Catholic youth sports associations of French Algeria

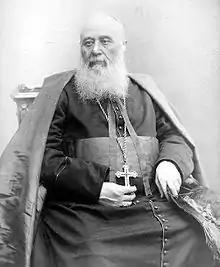
Cardinal Charles Martial Lavigerie (1825–1892), Archbishop of Algiers and founder of the Order of the White Fathers – official name: Missionaries of Africa – which was initiated in 1868, in Maison-Carrée, now named El Harrach, Algeria. This photograph was taken by Albert Capelle, in Paris, France, in 1882.

Though the north of Algeria was divided into three French Algerian departments from 1902 (Algiers, Oran, and Constantine), Southern Algeria was made up of four militarily administered areas (Ghardaïa, Ain Sefra, Touggourt, and Oasis (whose seat was in Adrar)) until the statute of 20 September 1947 gave these areas department status as well. Up until that time, the French Foreign Legion, the and the Saharan Méharistes (a kind of French cavalry, but with camels rather than horses) had been responsible for introducing participation sport to the South: they had indigenous people build tennis courts, additional to those already in existence at the larger hotels. This only contributed to a limited extent to the spread of participation sport amongst the indigenous population however. It was mainly down to another institution, one which often had a close and complementary relationship with the military, to achieve that on a significant scale.